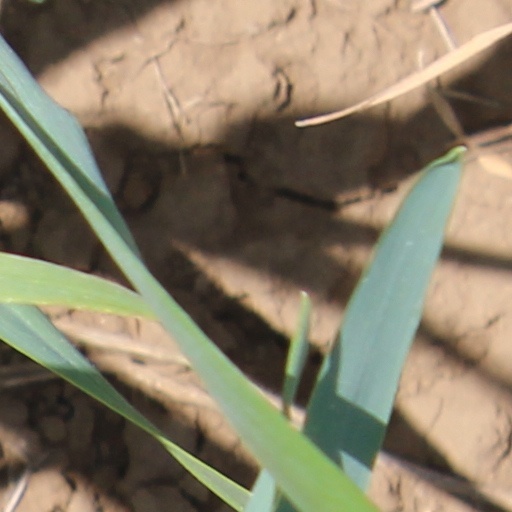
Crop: wheat